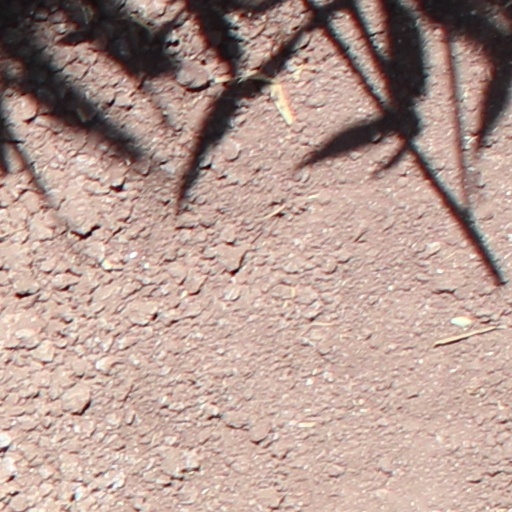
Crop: wheat